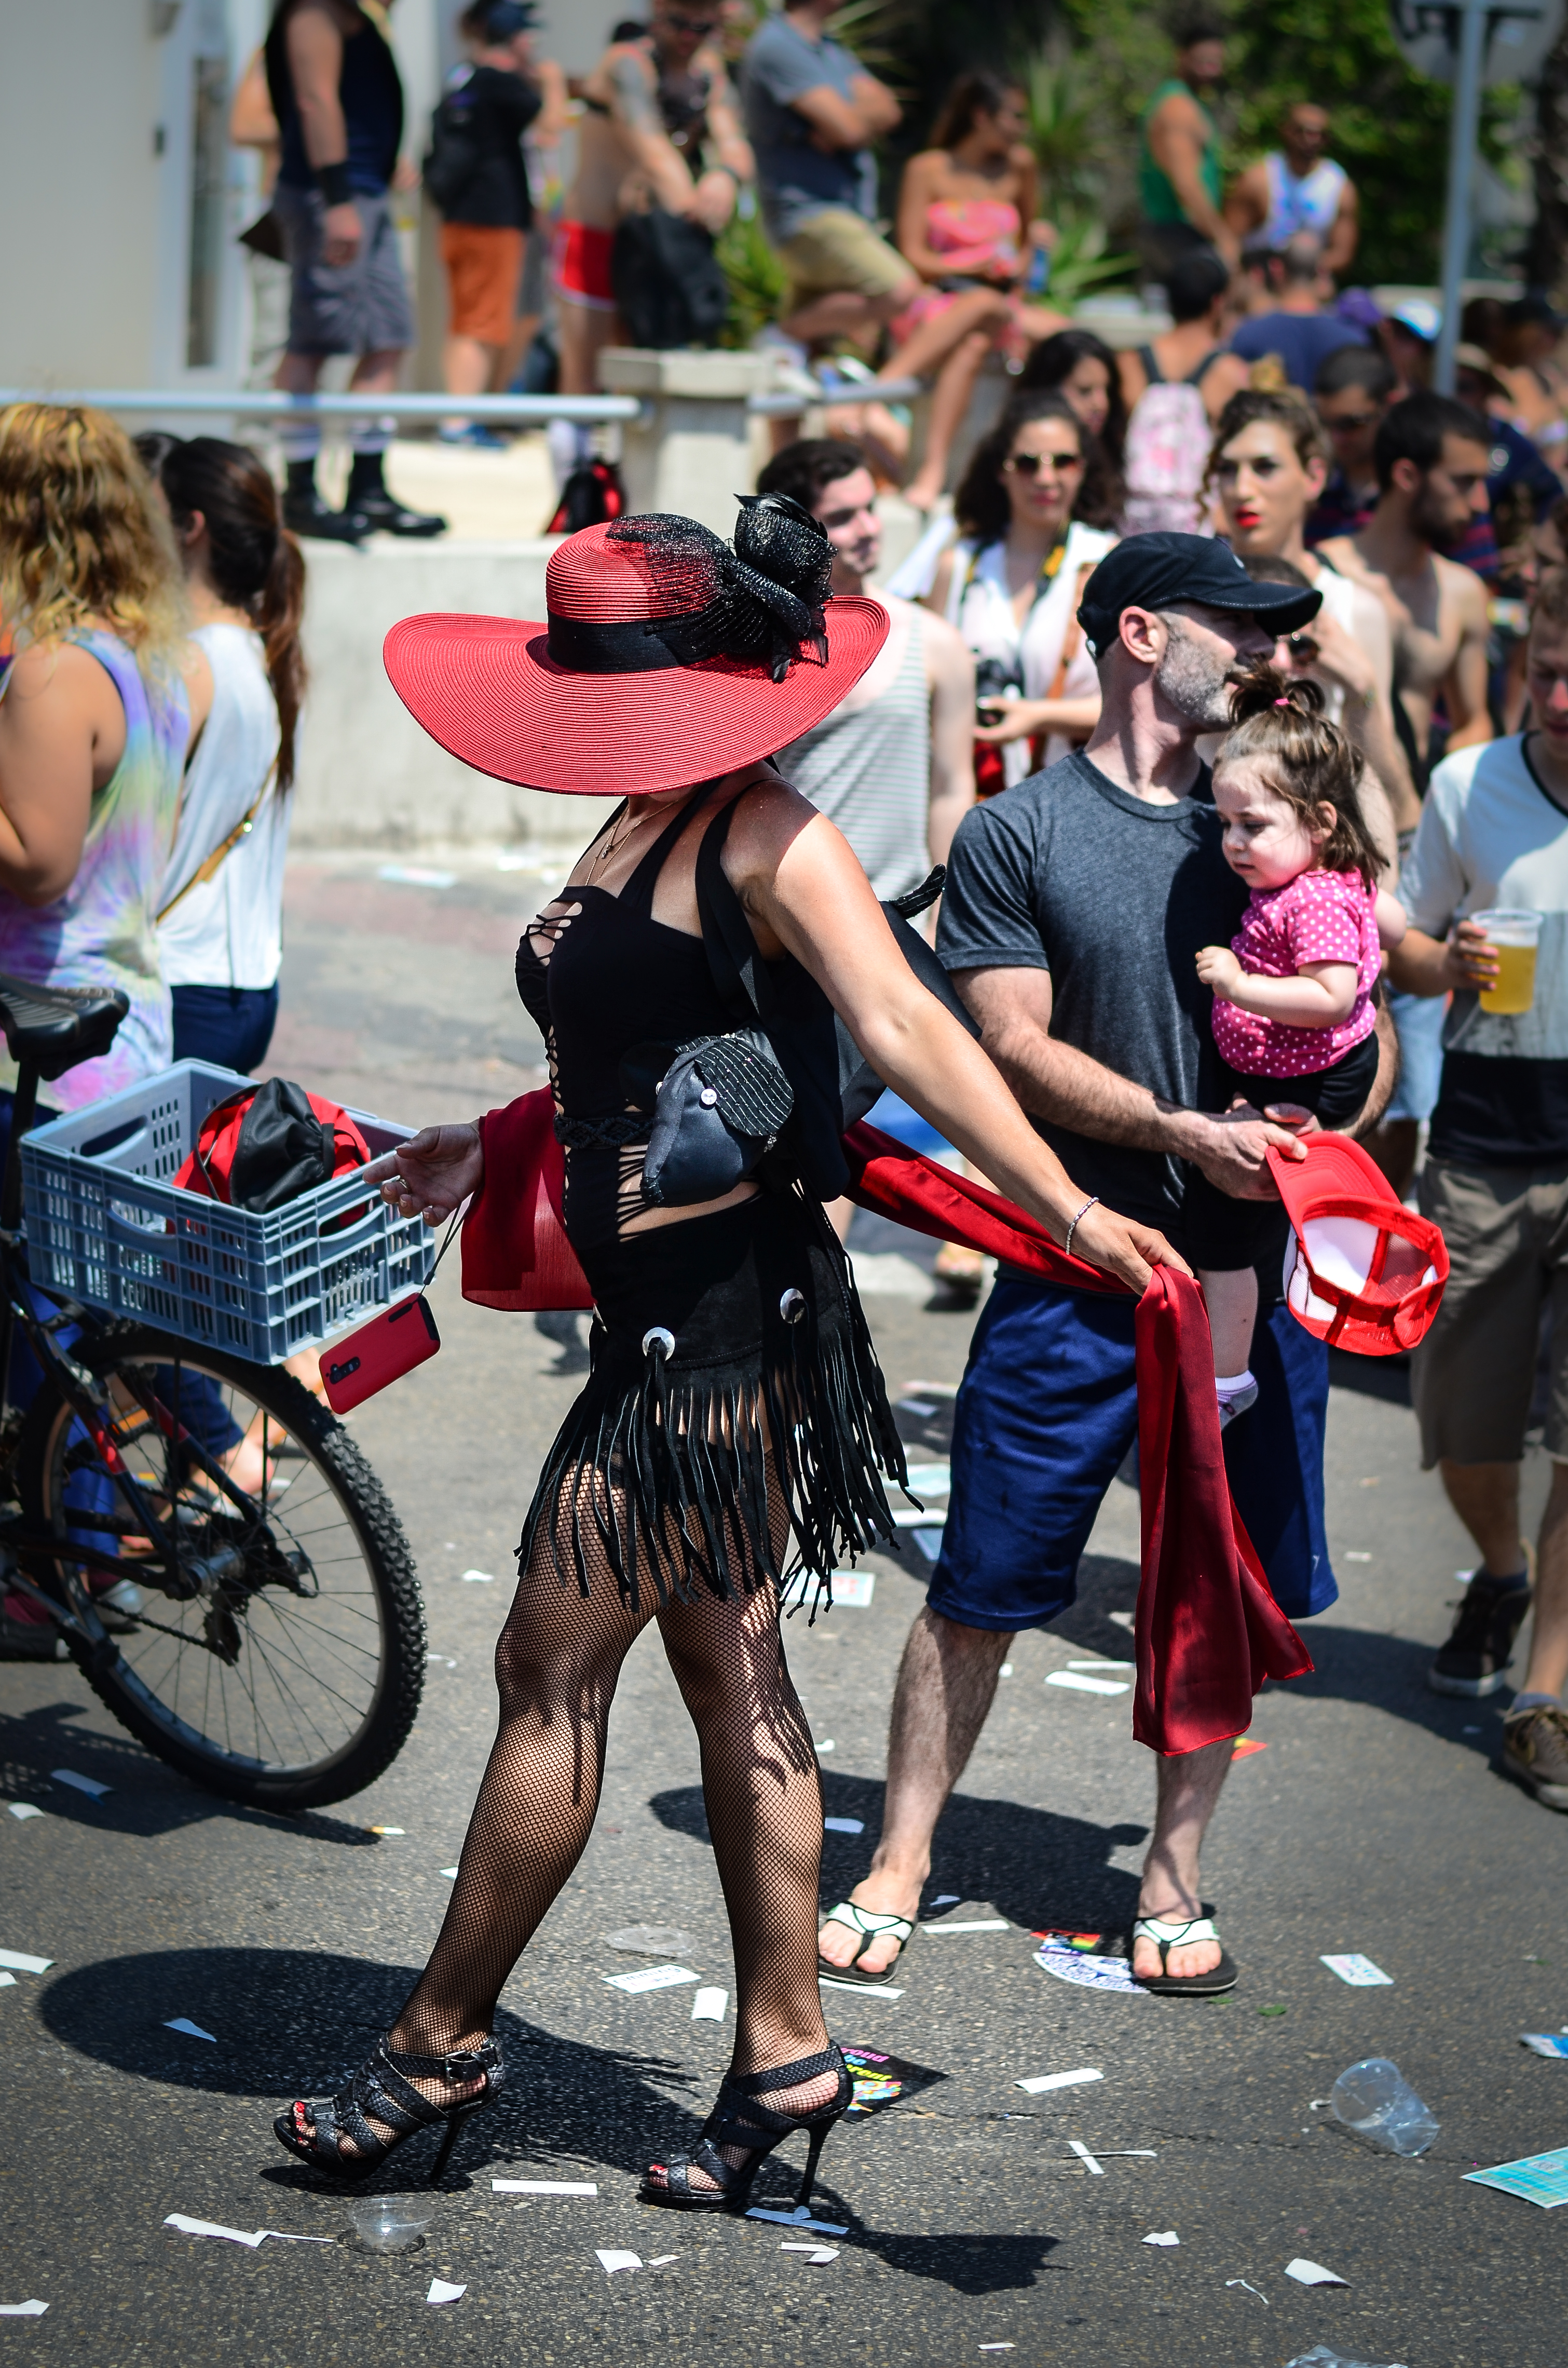
girl, street, kid, crowd, carnival, fashion, nikon, lady, parade, performance art, festival, 50mm, gayparade, d5100, stphotographia, costume, strada, telaviv, donna, redhat, signora, ladyinblack, pride parade